St. Anthony of Padua Church (New Bedford, Massachusetts)

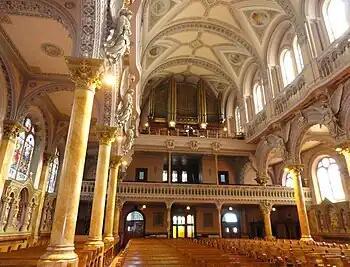
St. Anthony Church, New Bedford, Massachusettsinterior, notice the 1912 Casavant pipe organ

St. Anthony of Padua church is home to a large 4 manual pipe organ built in 1912 by Casavant Frères of Saint-Hyacinthe, Quebec, as their Opus 489. The organ enjoys an especially favorable placement in the church being installed in the unusual second balcony some 70 feet above the floor. It was dedicated on September 12, 1912. Famous Belgian organist Gaston Dethier performed the dedicatory recital.